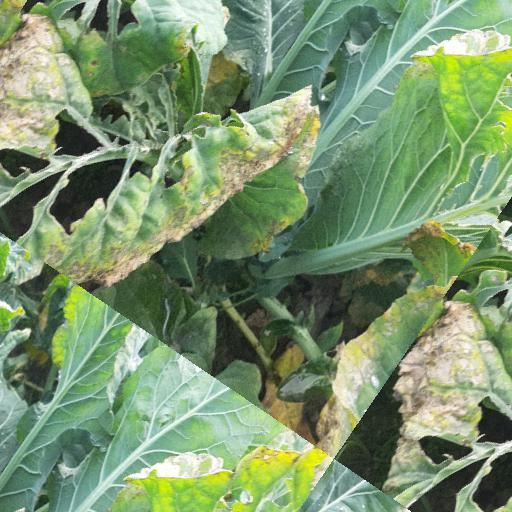
Label: Black Rot